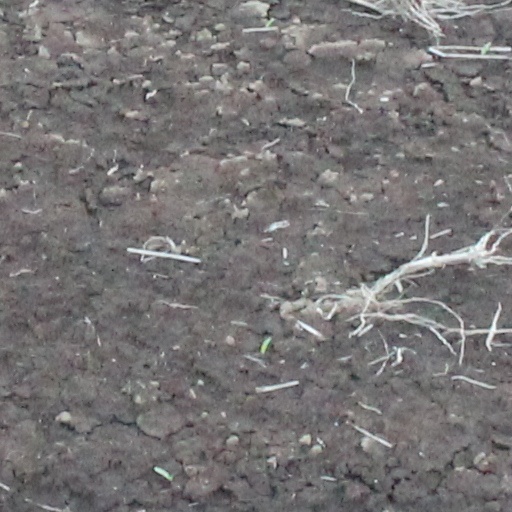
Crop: wheat